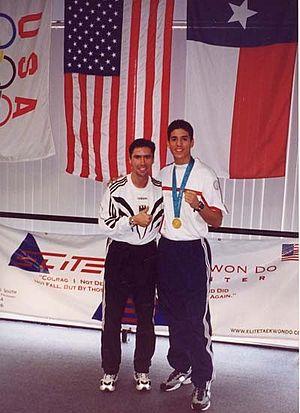
Steven Lopez, né le 9 novembre 1978 à New York, est un taekwondoïste américain. Avec deux titres olympiques, cinq titres en championnats du monde et un titre en coupe du monde, il est le représentant le plus titré de son sport après l'Iranien Hadi Saei.